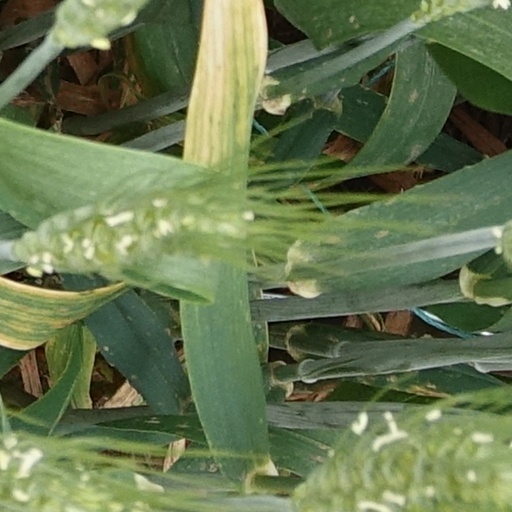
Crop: wheat